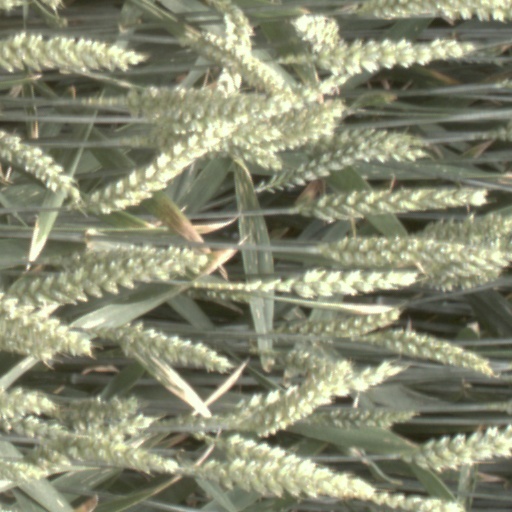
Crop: wheat